Sindecuse Museum of Dentistry

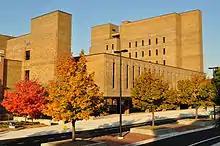
University of Michigan School of Dentistry

The museum's current staff consists of two full-time employees, a curator and a collections coordinator, and a number of part-time University of Michigan students. Jane Becker was the museum's first curator, followed by Tammy Szatkowski-Reeves, and Shannon O'Dell. The current curator is Tamara Barnes.